Johannis de Rijke

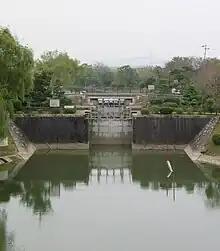
The Kiso lock

The alteration of the confluence points of the Kiso River and the Nagara River consequentially disrupted the direct shipping route between these rivers. The resultant disparity in water levels between the two rivers rendered a simple crossing infeasible. To address this issue, the construction of a lock was proposed as the optimal solution. This lock, pivotal in facilitating navigation, was built over a decade, from 1892 to 1902. Upon its completion in 1902, it witnessed substantial usage, with 20,000 ships passing through it that year. However, as shipping technology progressed and vessel sizes increased, the lock's relevance diminished due to its limited dimensions of 5.5 x 36 metres.